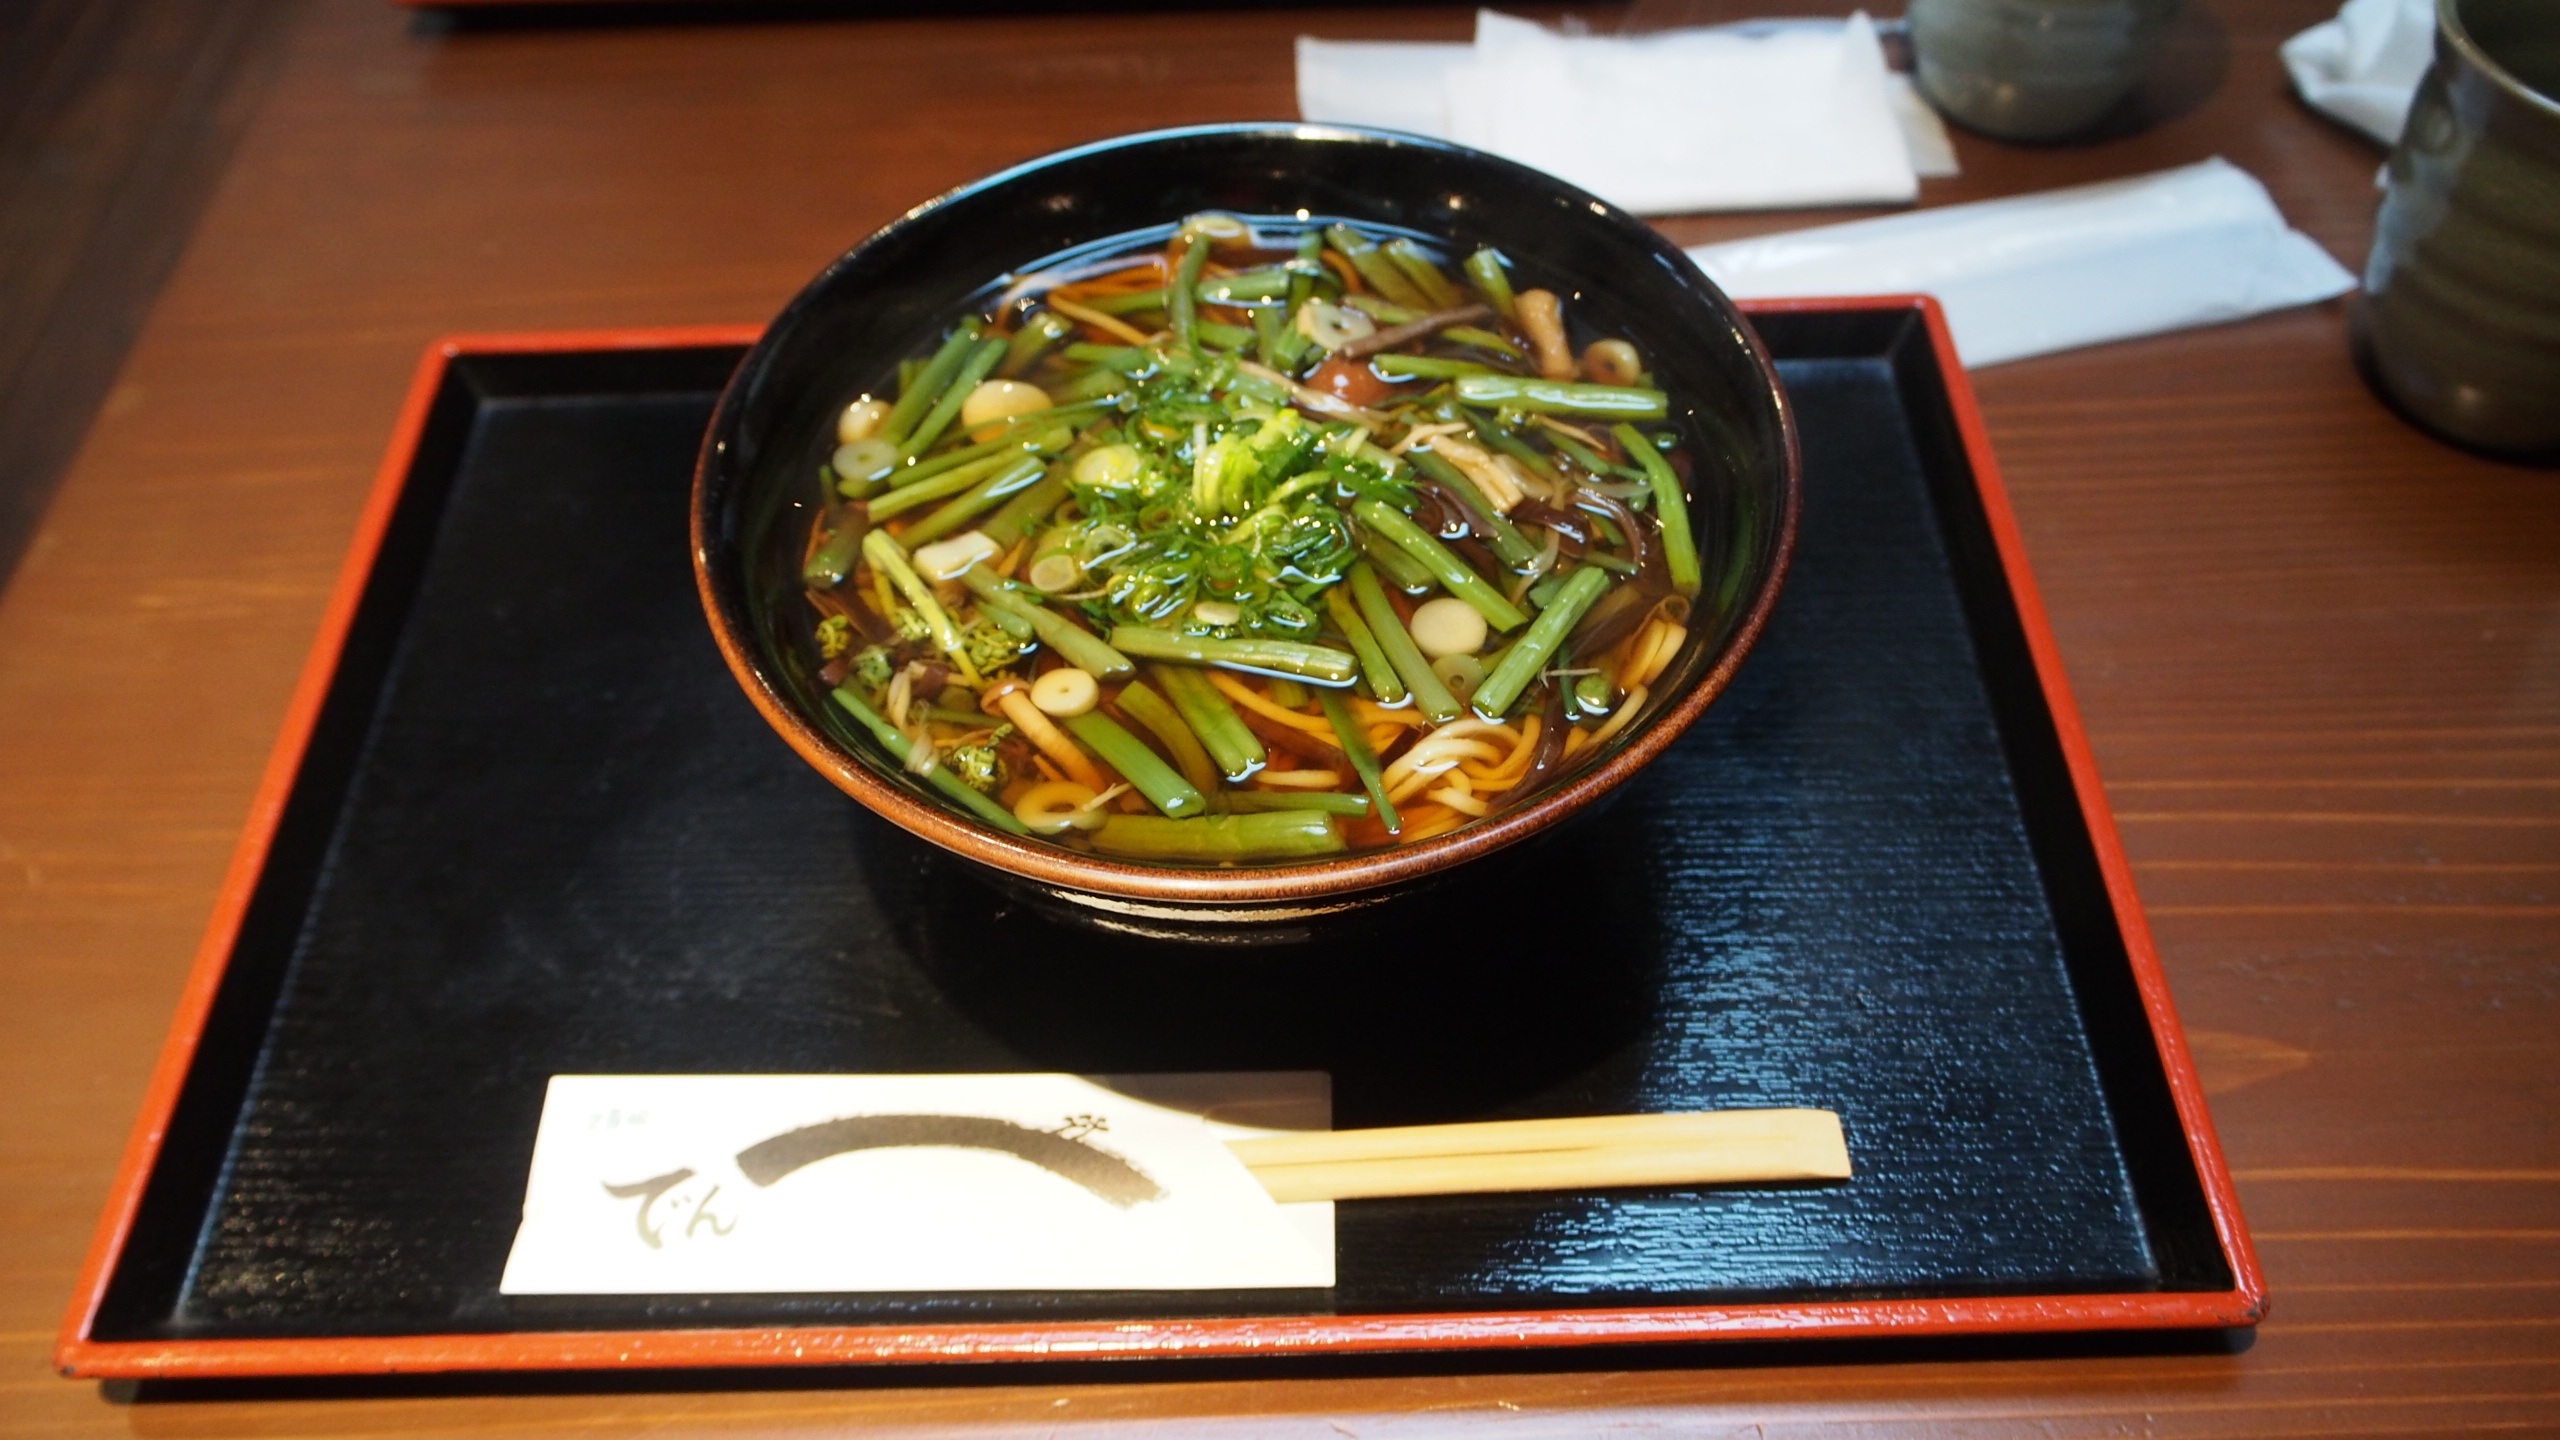
wild, dish, food, produce, vegetable, care, japan, lunch, cuisine, tray, noodle, surface, asian food, dinner, meals, soba, chopsticks, udon, japanese cuisine